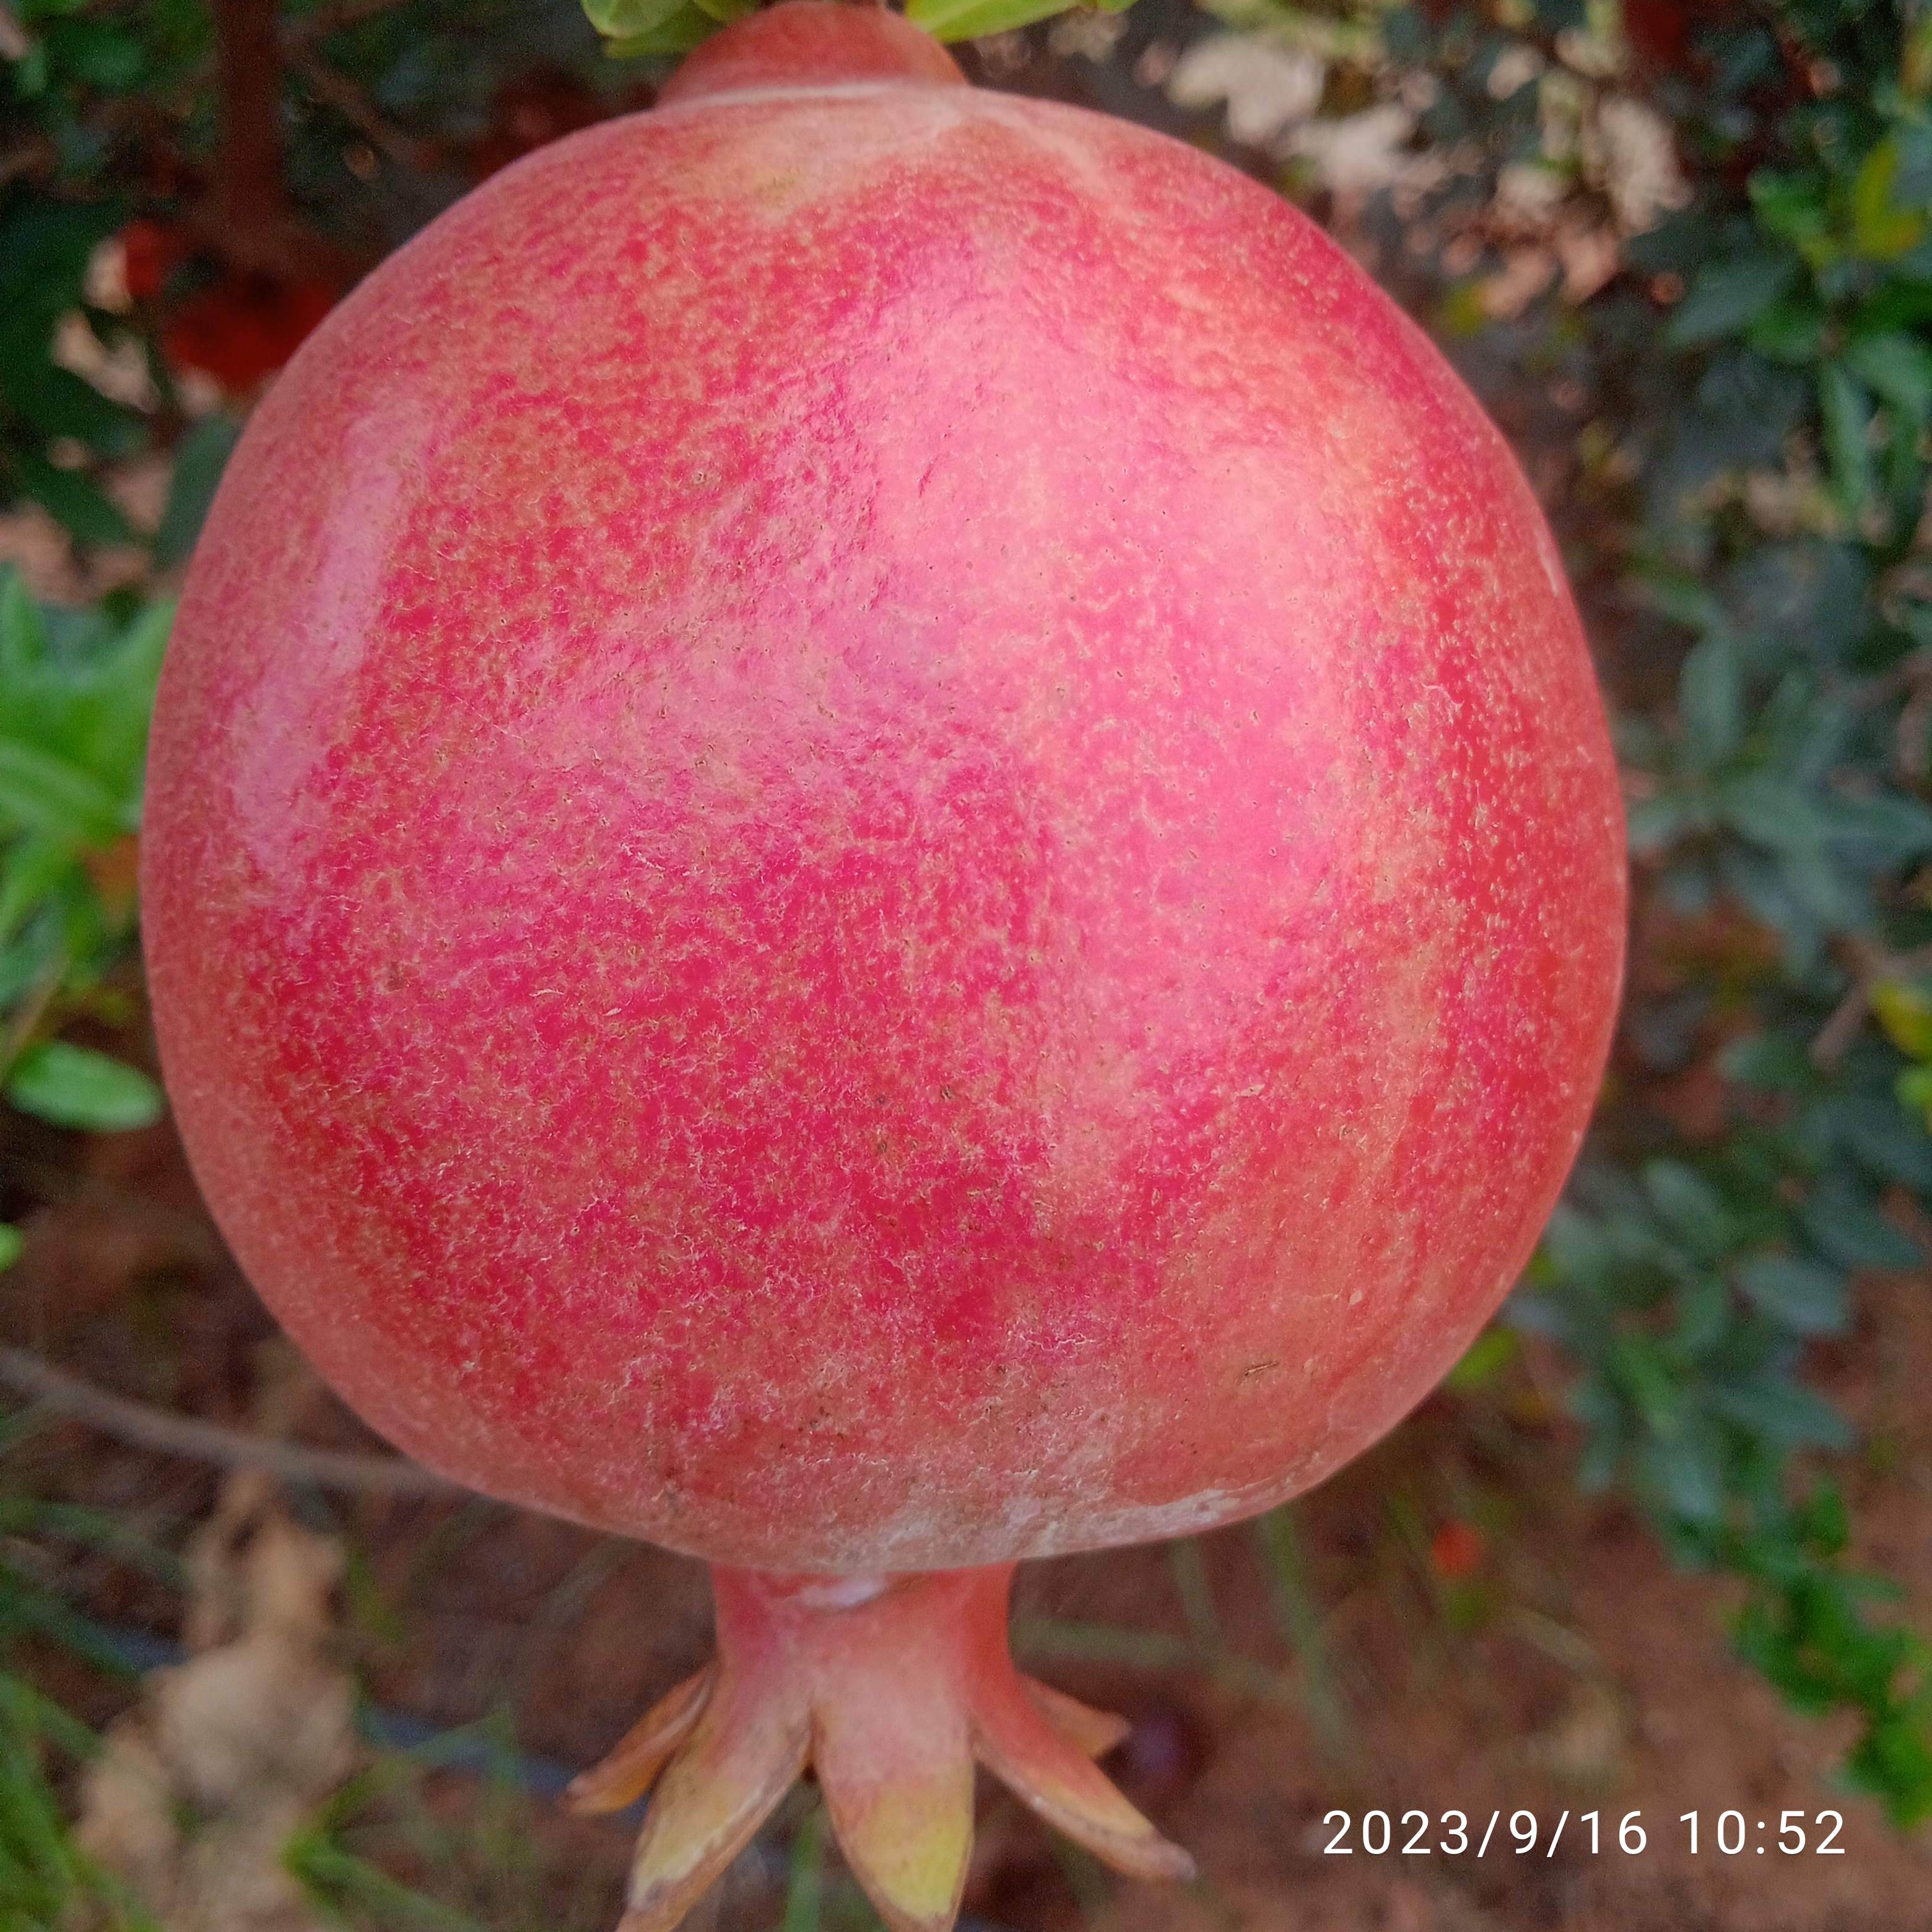
Label: Healthy